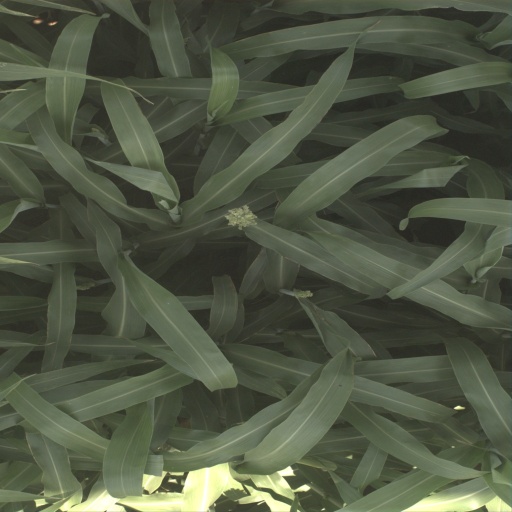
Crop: sorghum